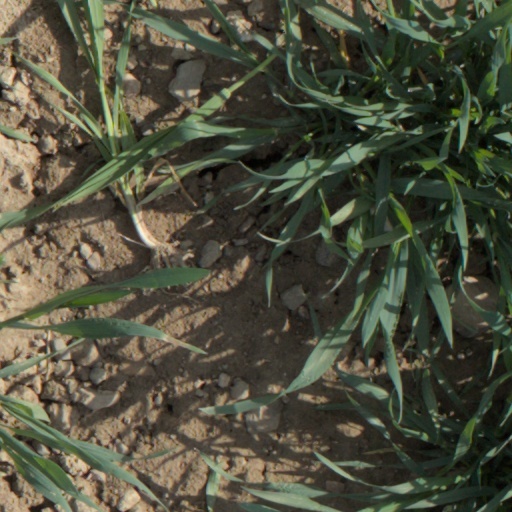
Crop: wheat